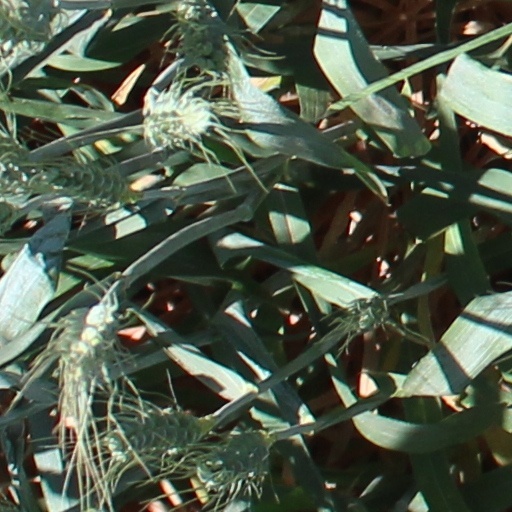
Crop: wheat